Jakub Czakon

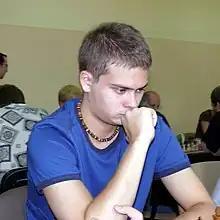
Jakub Czakon in 2007

Jakub Czakon (born 30 December 1985) is a Polish chess International Master (2005).